Woodbridge Green Historic District

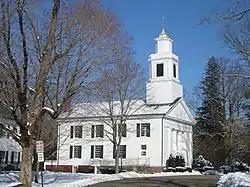

The Woodbridge Green Historic District is a historic district encompassing the historic town center of Woodbridge, Connecticut. It is located in the block bounded on the south by Center Road (Route 114), on the east by Newton Road, and on the north and west by Meetinghouse Lane. The center is a good example of early 20th-century town planning, with good examples of Colonial and Classical Revival architecture. The district was added to the National Register of Historic Places in 2003.